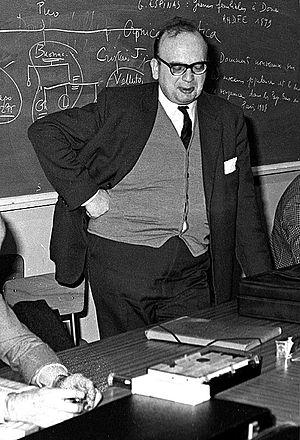
Raymond Chevallier est un latiniste, historien et archéologue français.
L'archéologie aérienne est une méthode d'archéologie non destructive qui consiste à photographier à moyenne altitude des zones dégagées et à étudier et interpréter les indices recueillis, invisibles au sol.